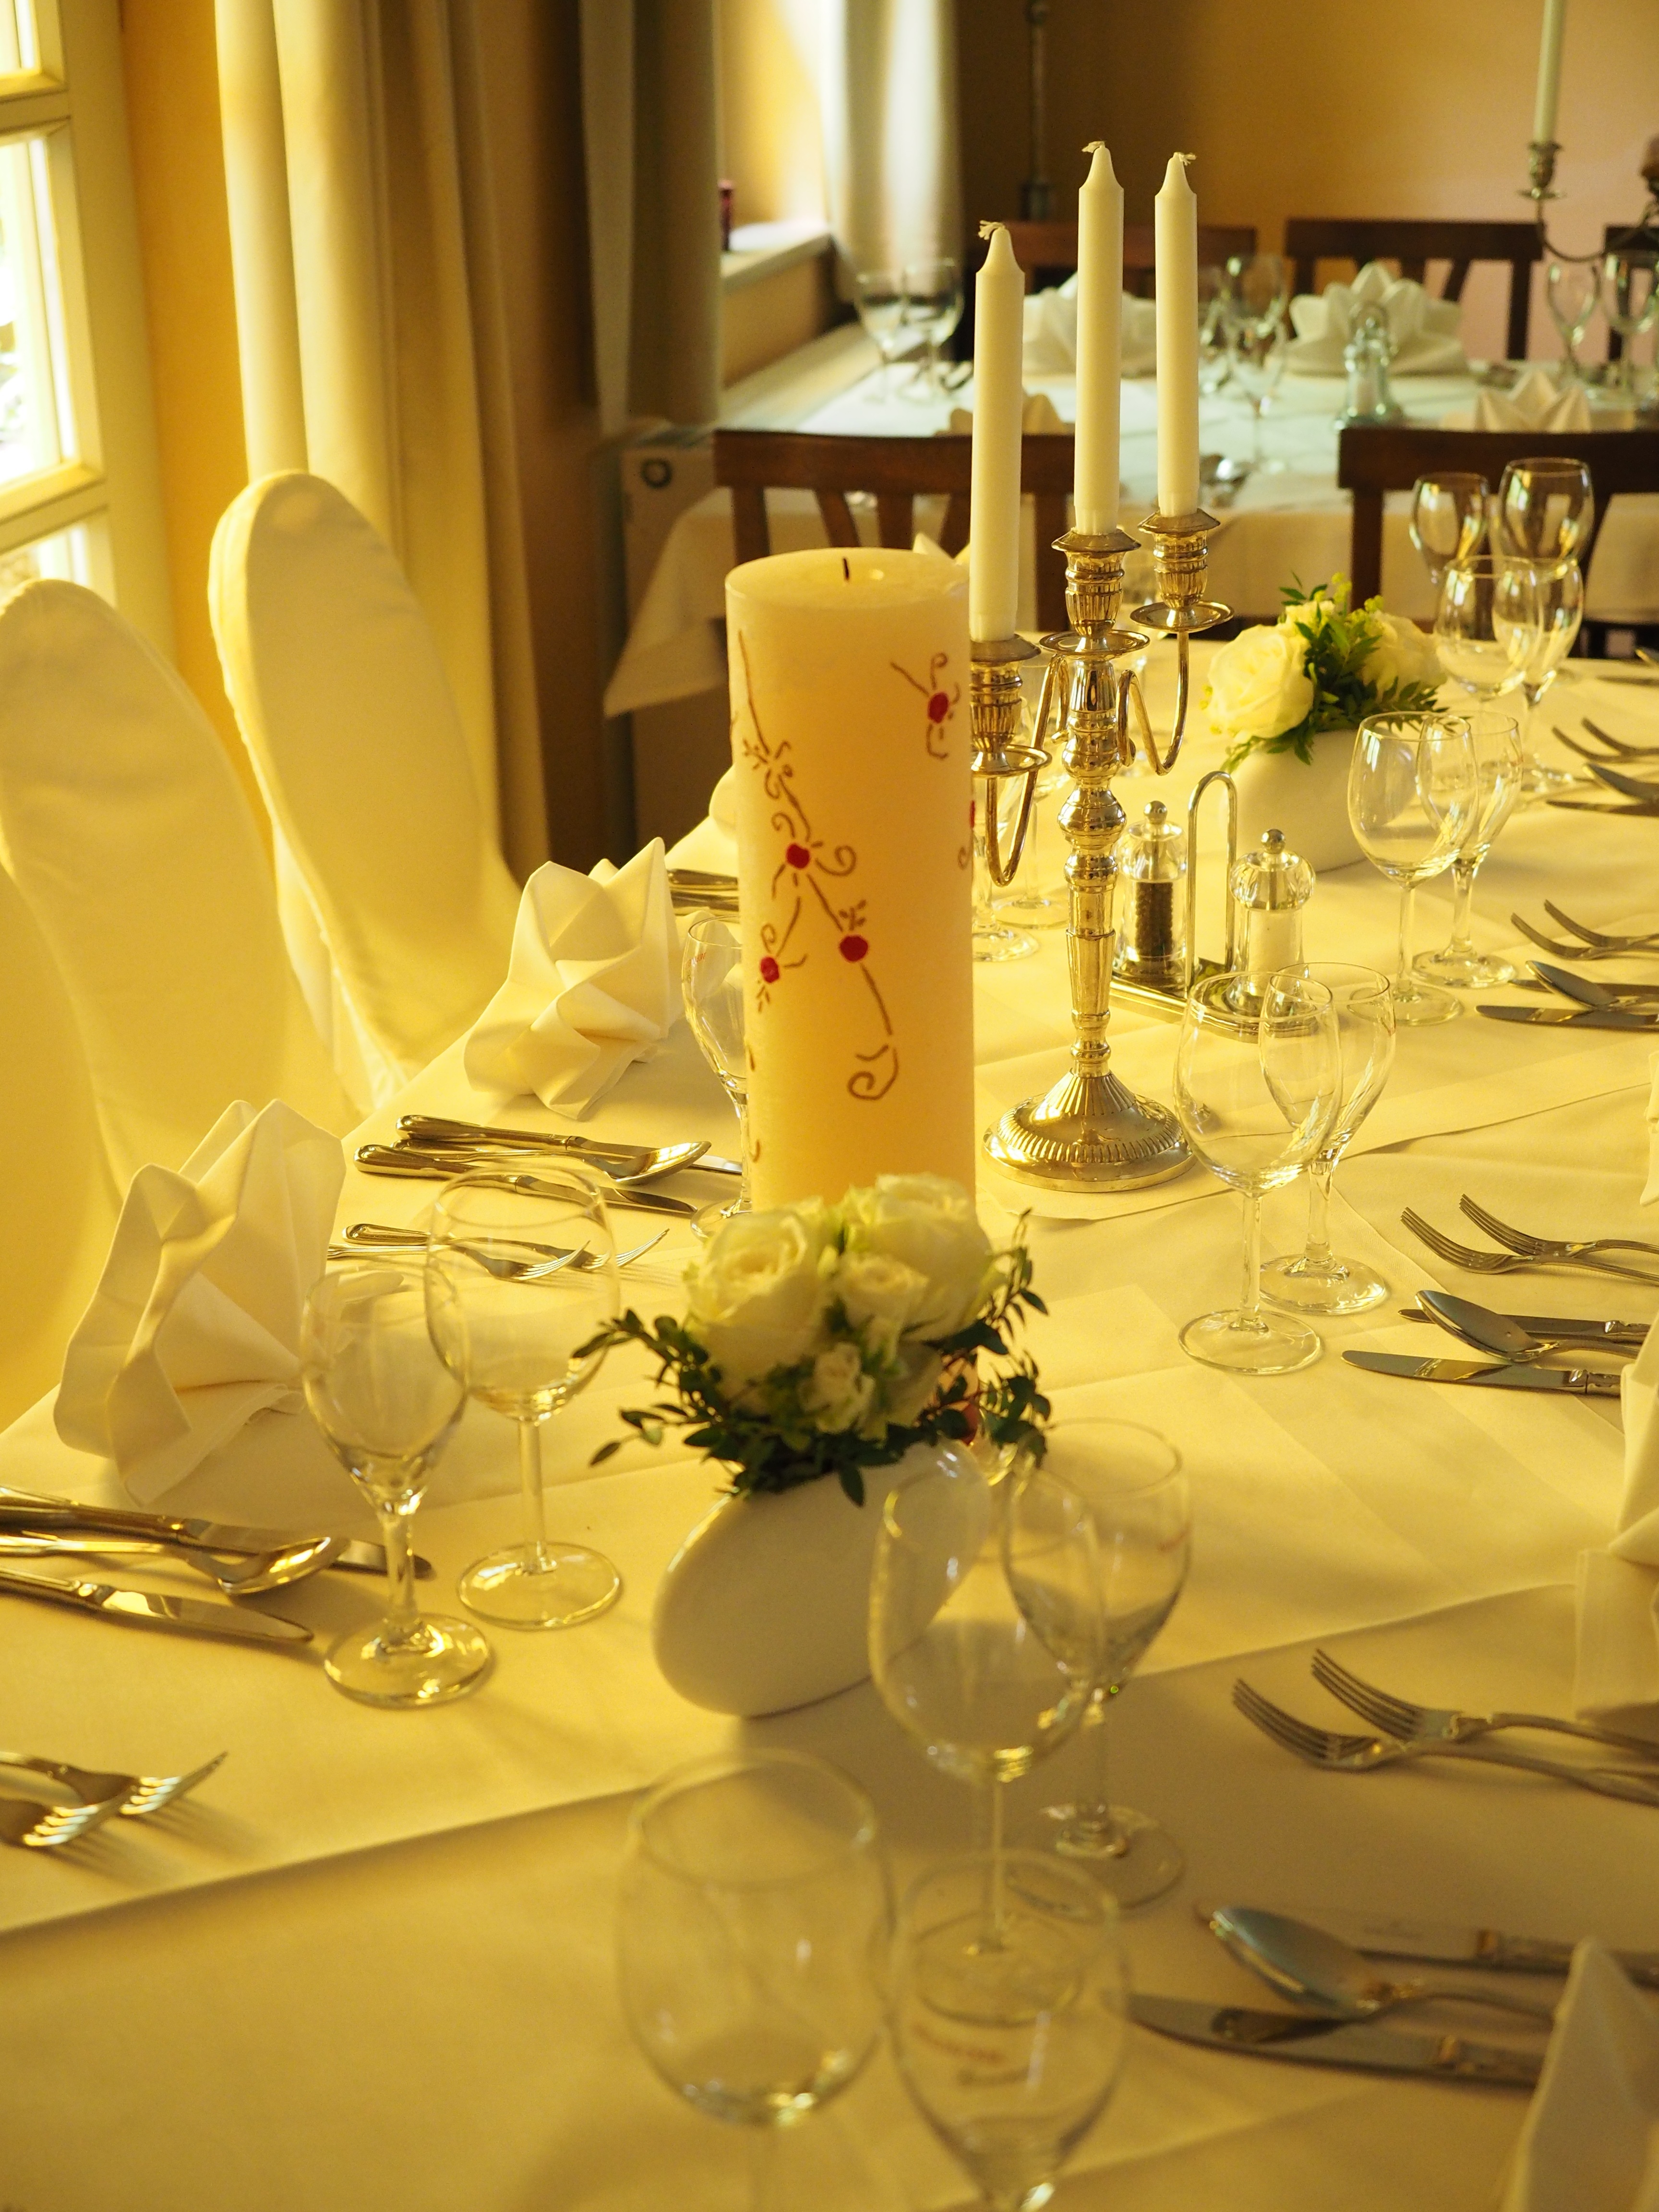
table, board, restaurant, celebration, decoration, meal, hall, romance, yellow, candle, lighting, wedding, interior design, ceremony, design, dinner, banquet, cover, wedding table, wedding reception, centrepiece, rehearsal dinner, function hall, wedding candle